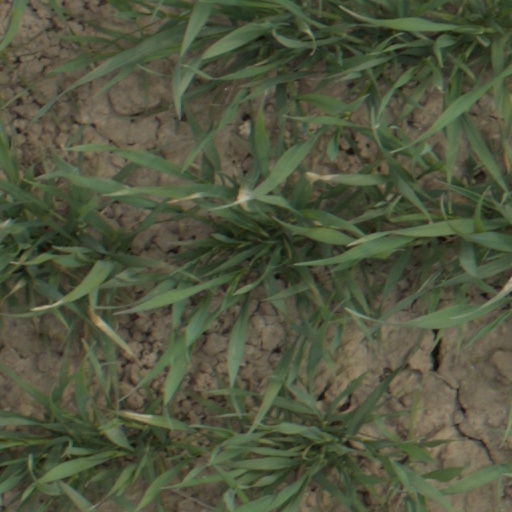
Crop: wheat